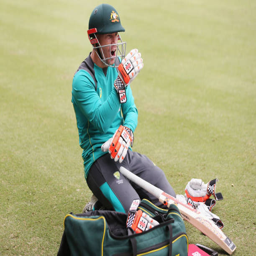
cricket player reacts during the nets session .